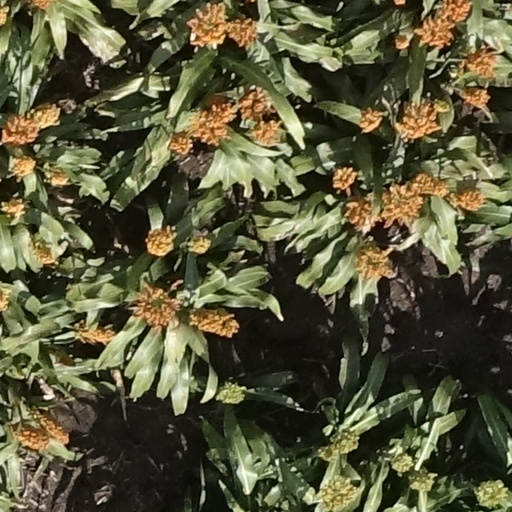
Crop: sorghum